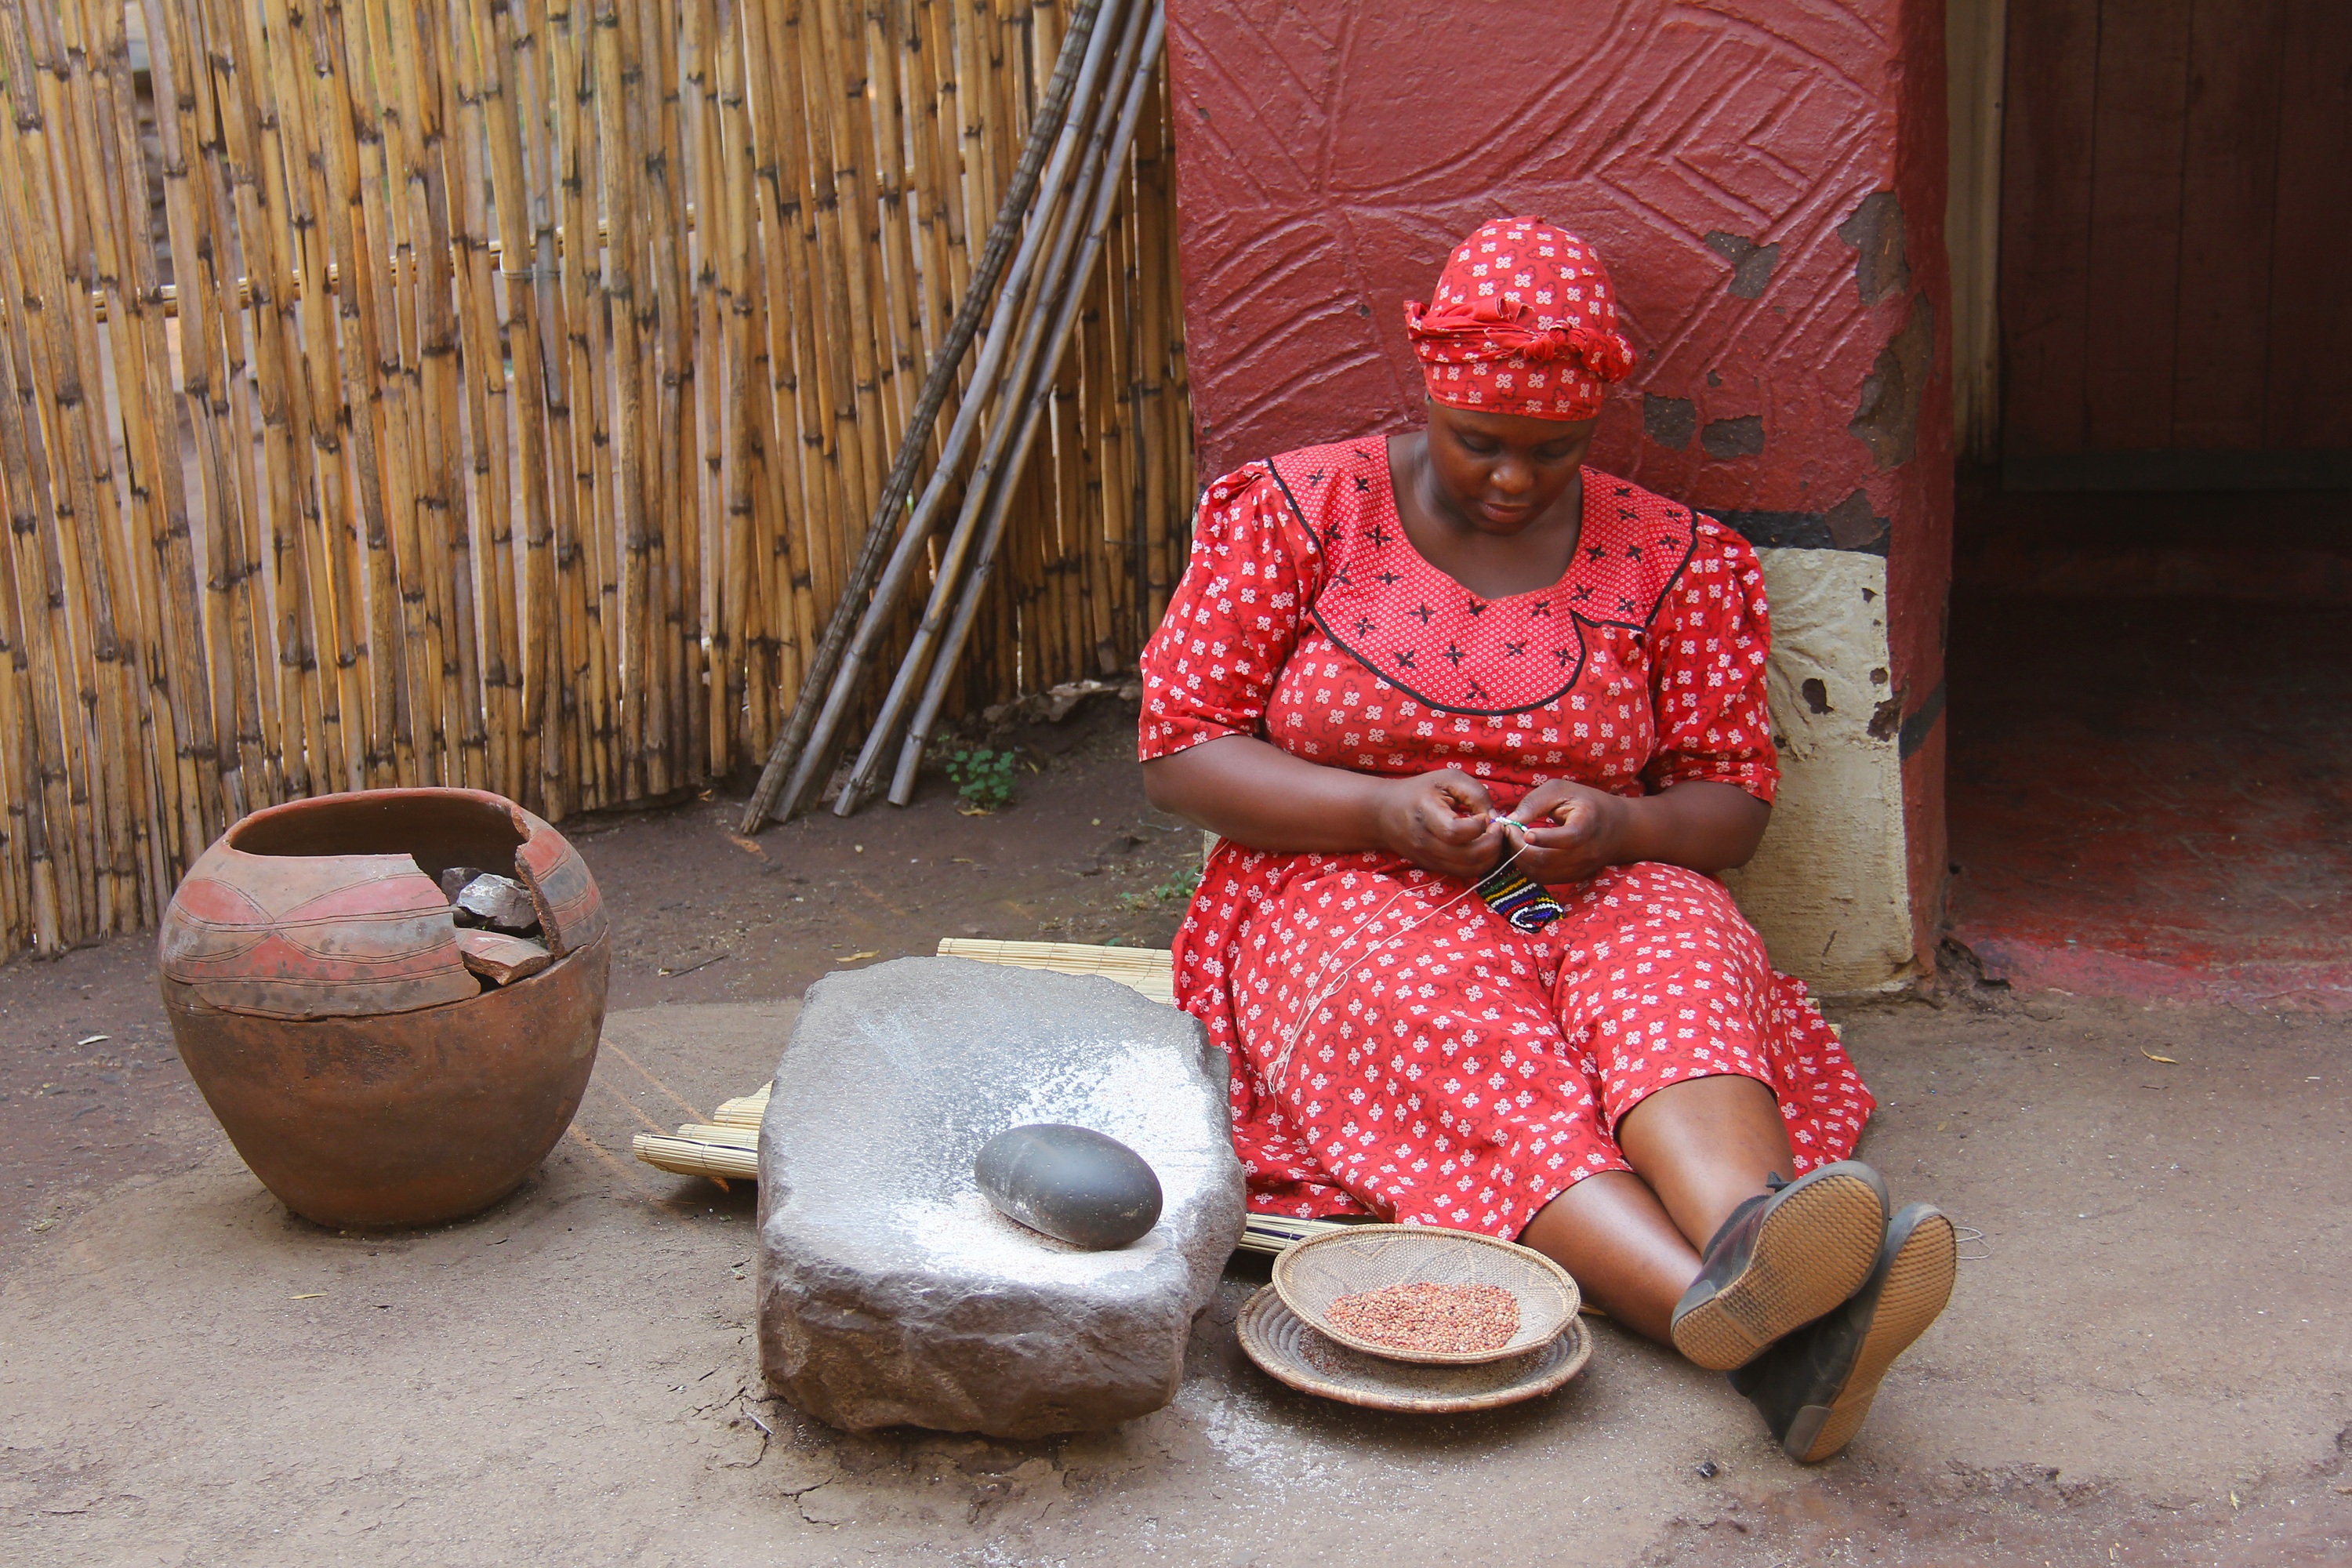
village, red, child, life, art, temple, experience, carving, tradition, interesting, african, cultural, south africa, johannesburg, lesedi cultural village, human positions